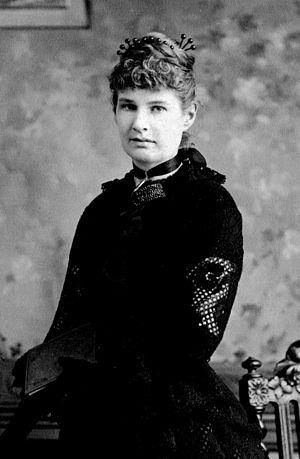
Anna Kingsford fut une militante féministe, écrivain, médecin, théosophe, spiritualiste et hermétiste anglaise. Elle s'engagea également pour le végétarisme et contre la vivisection. Elle fut une des premières Anglaises à obtenir un doctorat en médecine.